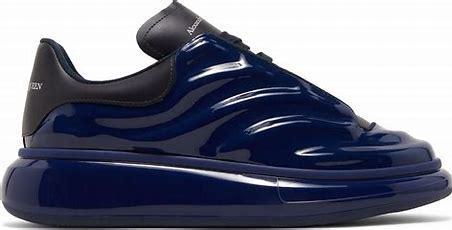
Brand: Alexander
Model: McQueen Alexander Mcqueen Oversized